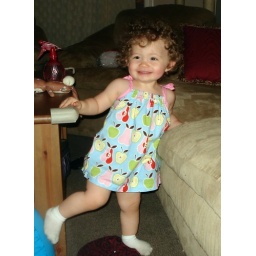
Kailyn in her cute dress